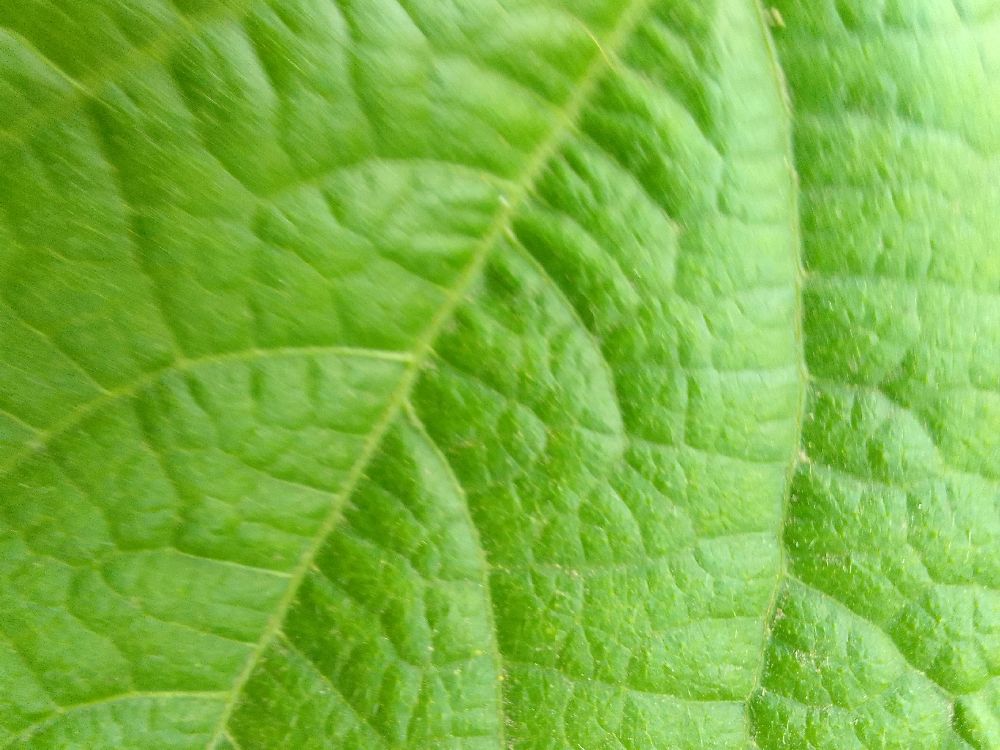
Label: healthy